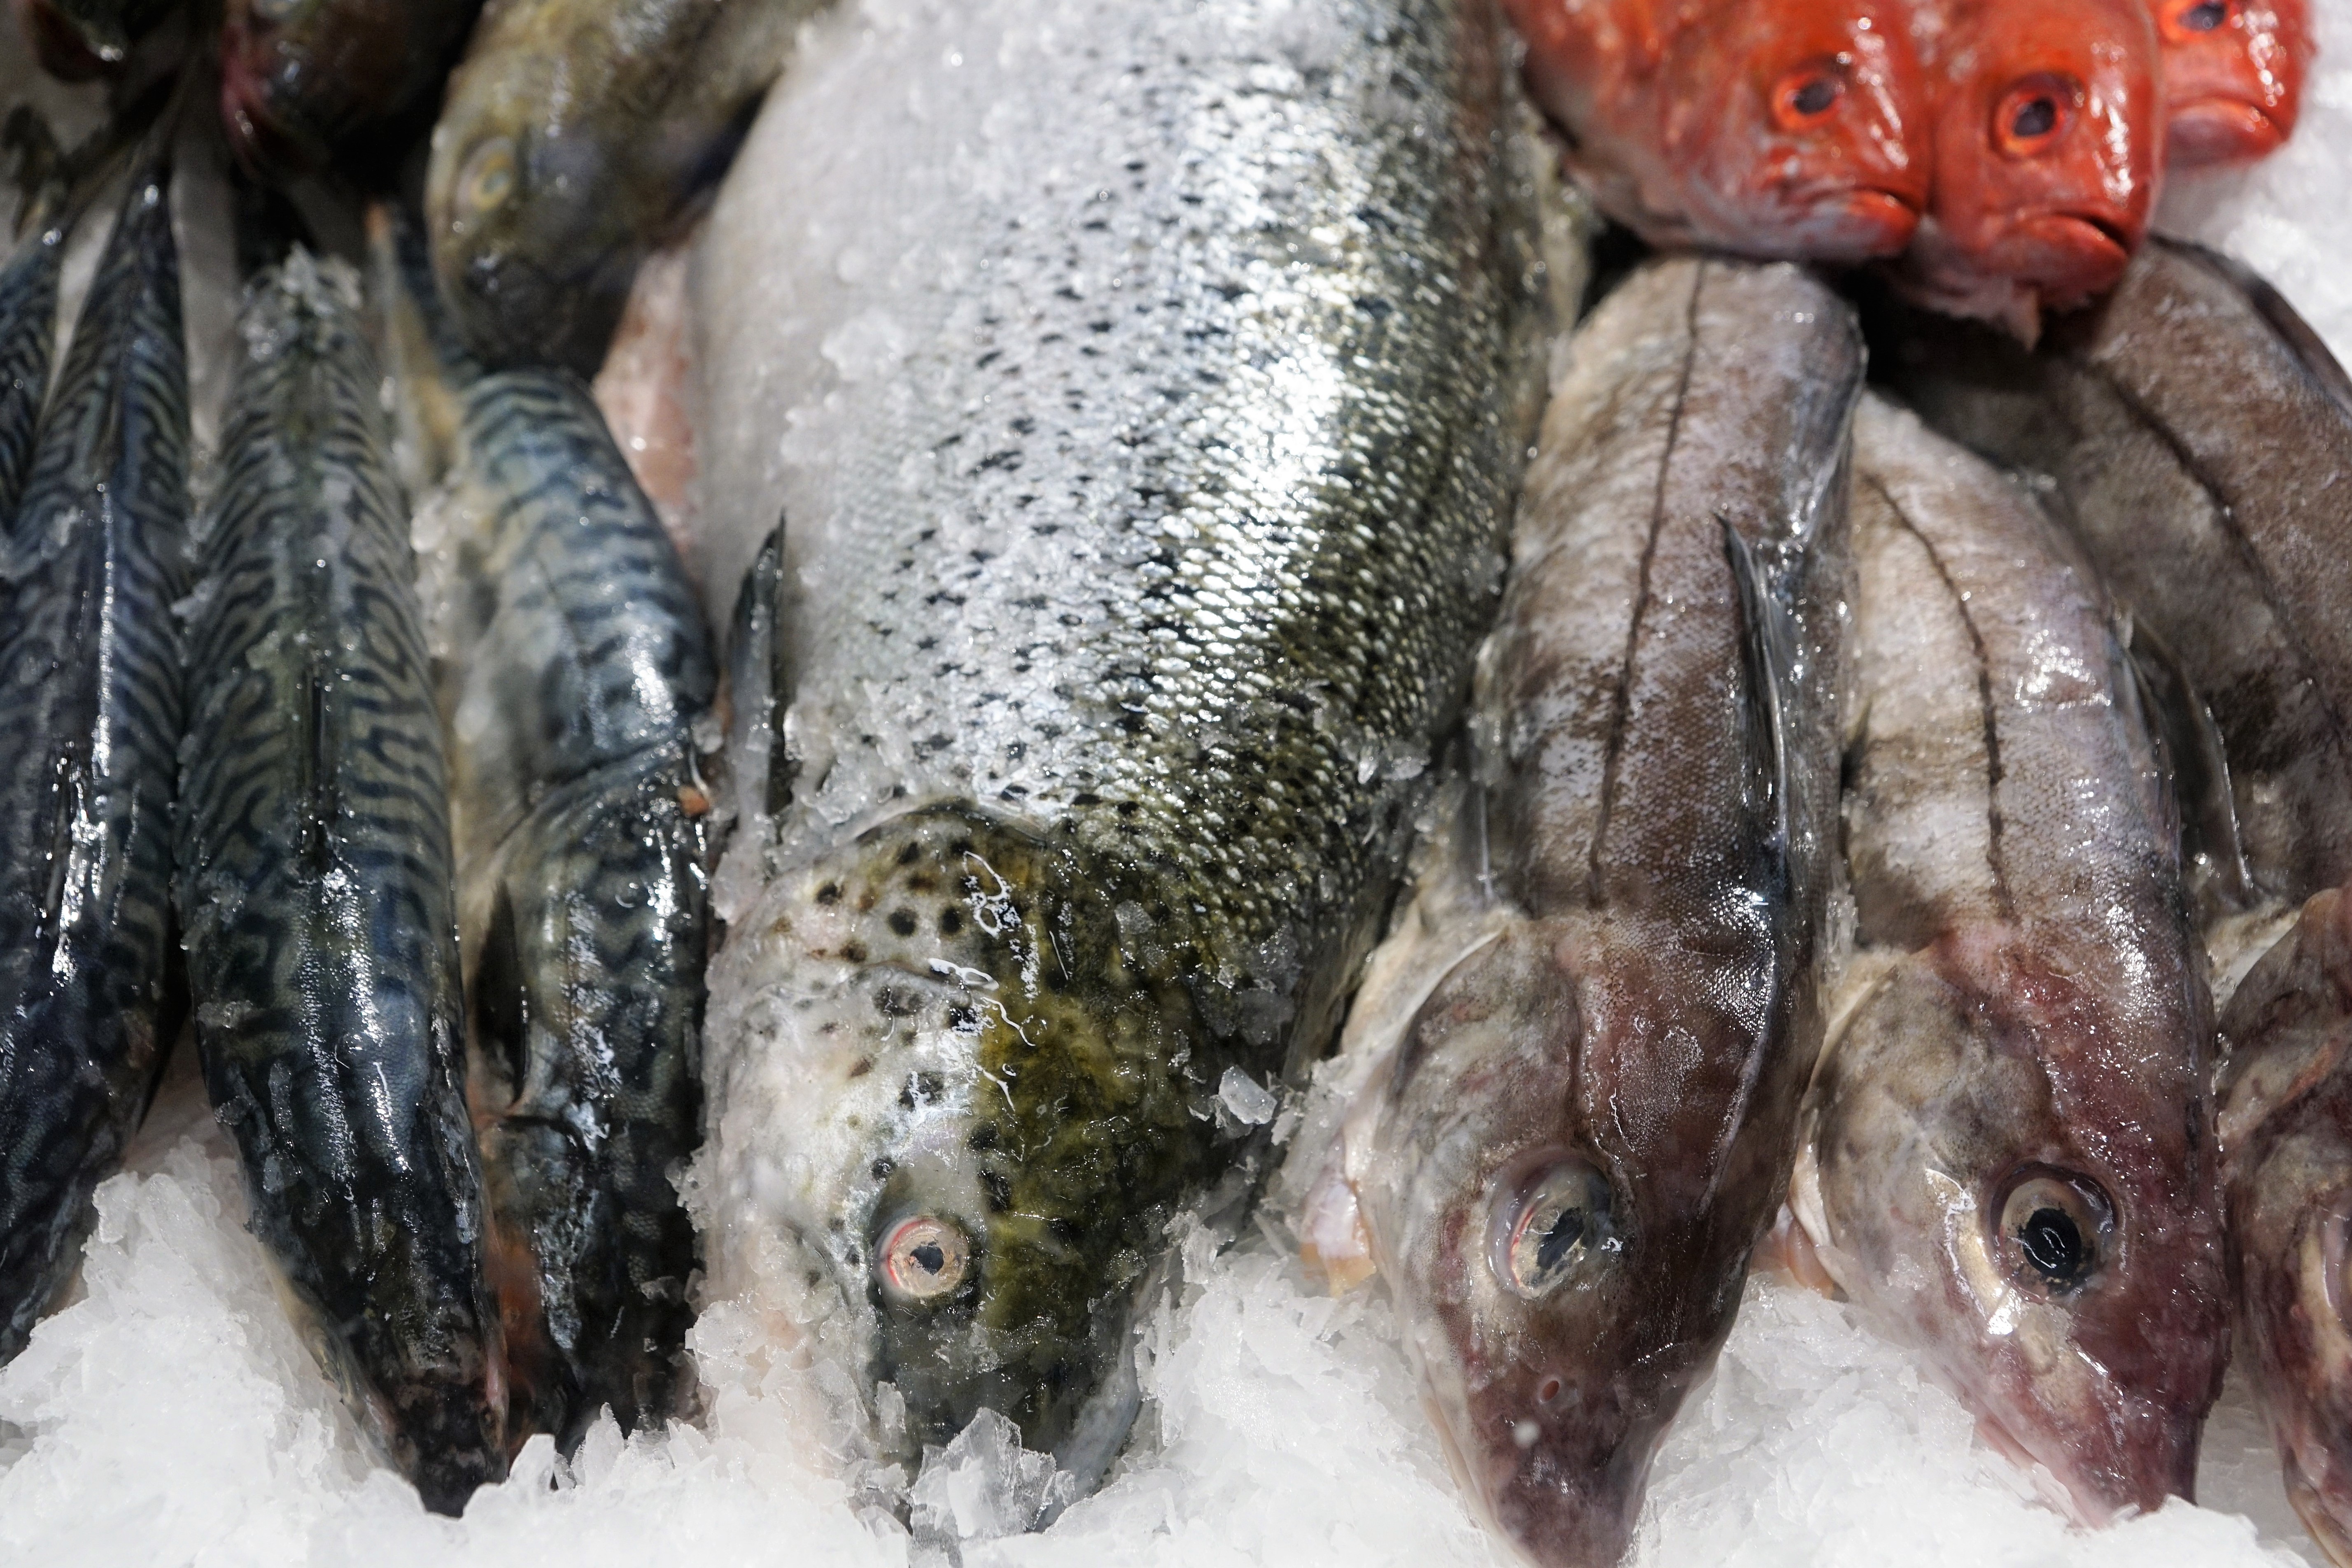
sea, restaurant, counter, ice, kitchen, recipe, market, fish, healthy, eat, delicious, cook, sardine, fish market, sushi, fat, canada, skin, supermarket, raw, fry, local, buy, milkfish, frisch, omega, cod, forage fish, oily fish